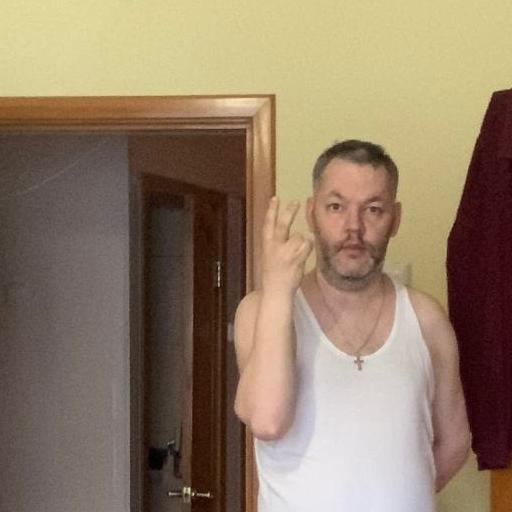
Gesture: peace_inverted